Coila (muse)

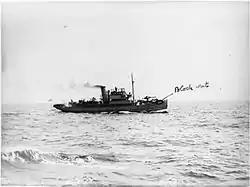
HMS Coila.

In 1914 a statue of Robert Burns by Albert Hemstock Hodge (1876-1918) was unveiled in Stirling and one of the four bronze panels on the base is that of "The Poet and his Muse." The original plasterwork for this panel now hangs in the Stirling Smith Art Gallery and Museum in Dumbarton Road, Sterling.